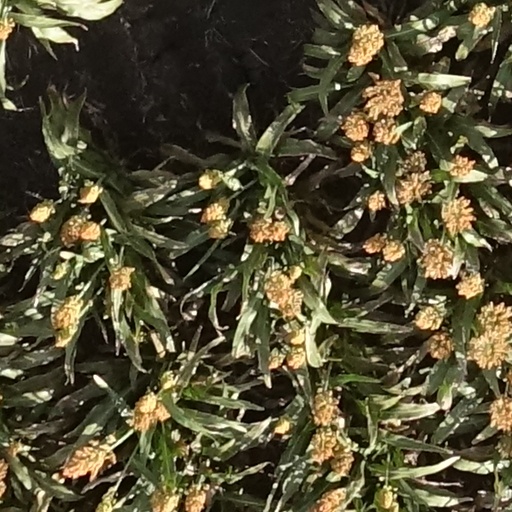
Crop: sorghum